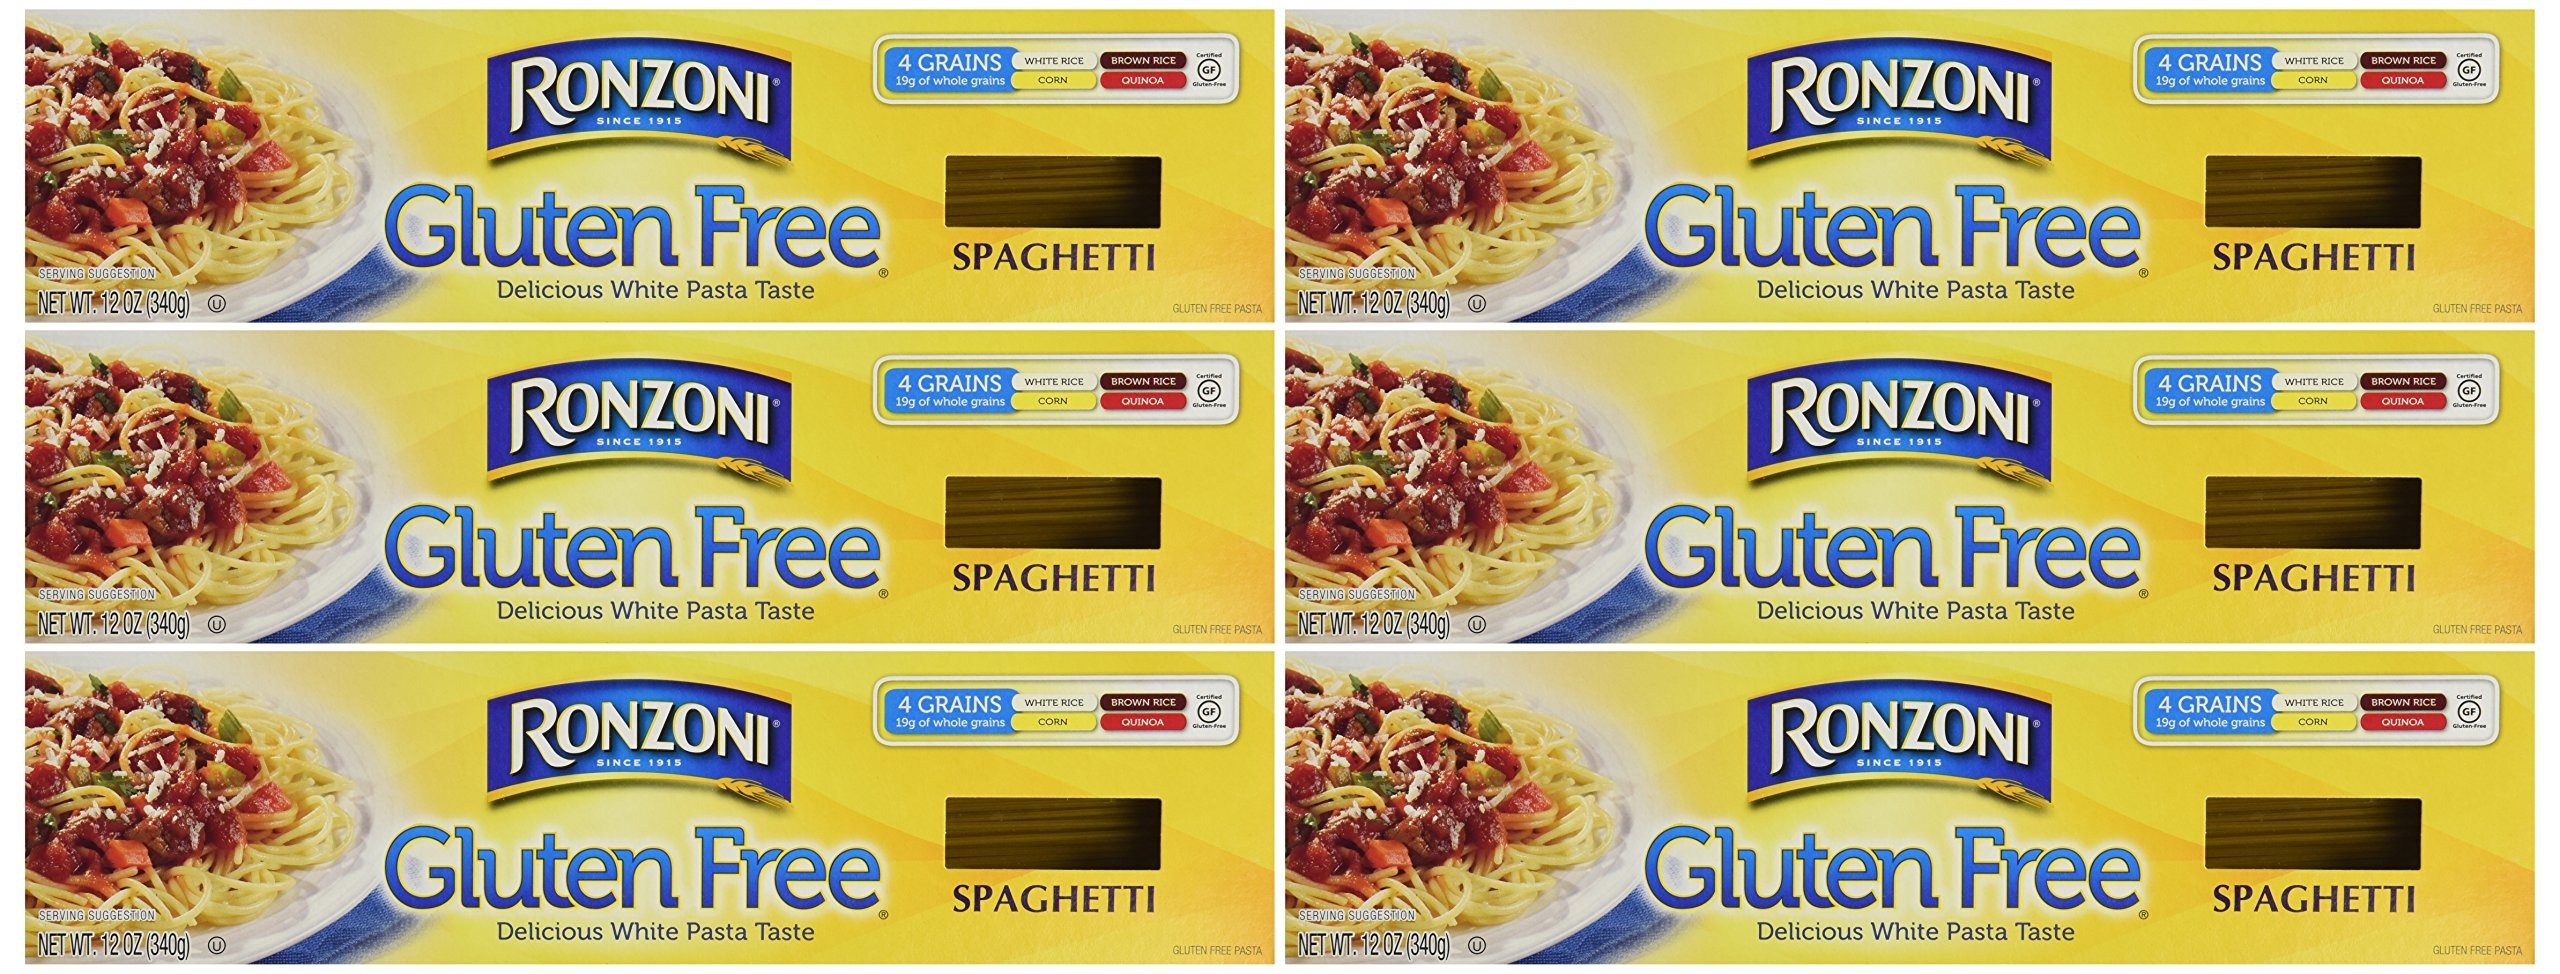
Item Name: Ronzoni Gluten Free Pasta 12oz Box (Pack of 6) Choose Shape Below (Spaghetti)
Value: 72.0
Unit: Ounce

Price: 35.11